The Barley Barn

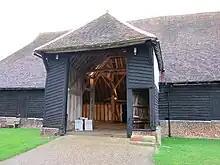
The midstrey (porch) of the Barley Barn

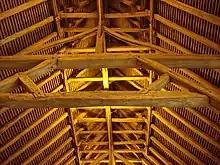
Roof structure of the Barley Barn

The Barley Barn is an architecturally important medieval barn, part of a complex of farm buildings at Cressing Temple, Essex, England. The barn was built for the Knights Templar in the early thirteenth century (dendrochronological analysis has given a date of around 1220). It has been claimed to be the oldest standing timber-framed barn in the world.